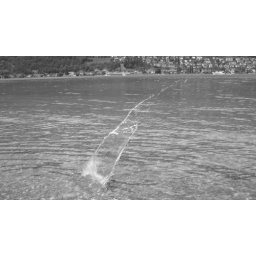
throwing a rock in the lake